Martin Crusius

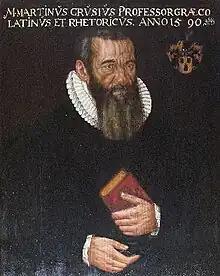
Portrait of Crusius Bildnis, copy of an original painting by Anton Ramsler, 1590

Martin Kraus (Gräfenberg, 19 September 1524 – Tübingen, 7 March 1607), commonly Latinized as Crusius, was a German classicist and historian, and long-time professor (1559–1607) at the University of Tübingen. He was a follower of Philip Melanchthon and wrote an epitome of Melanchthon's "Elementorum rhetorices libro duo." Kraus also wrote a commentary on the "Iliad."